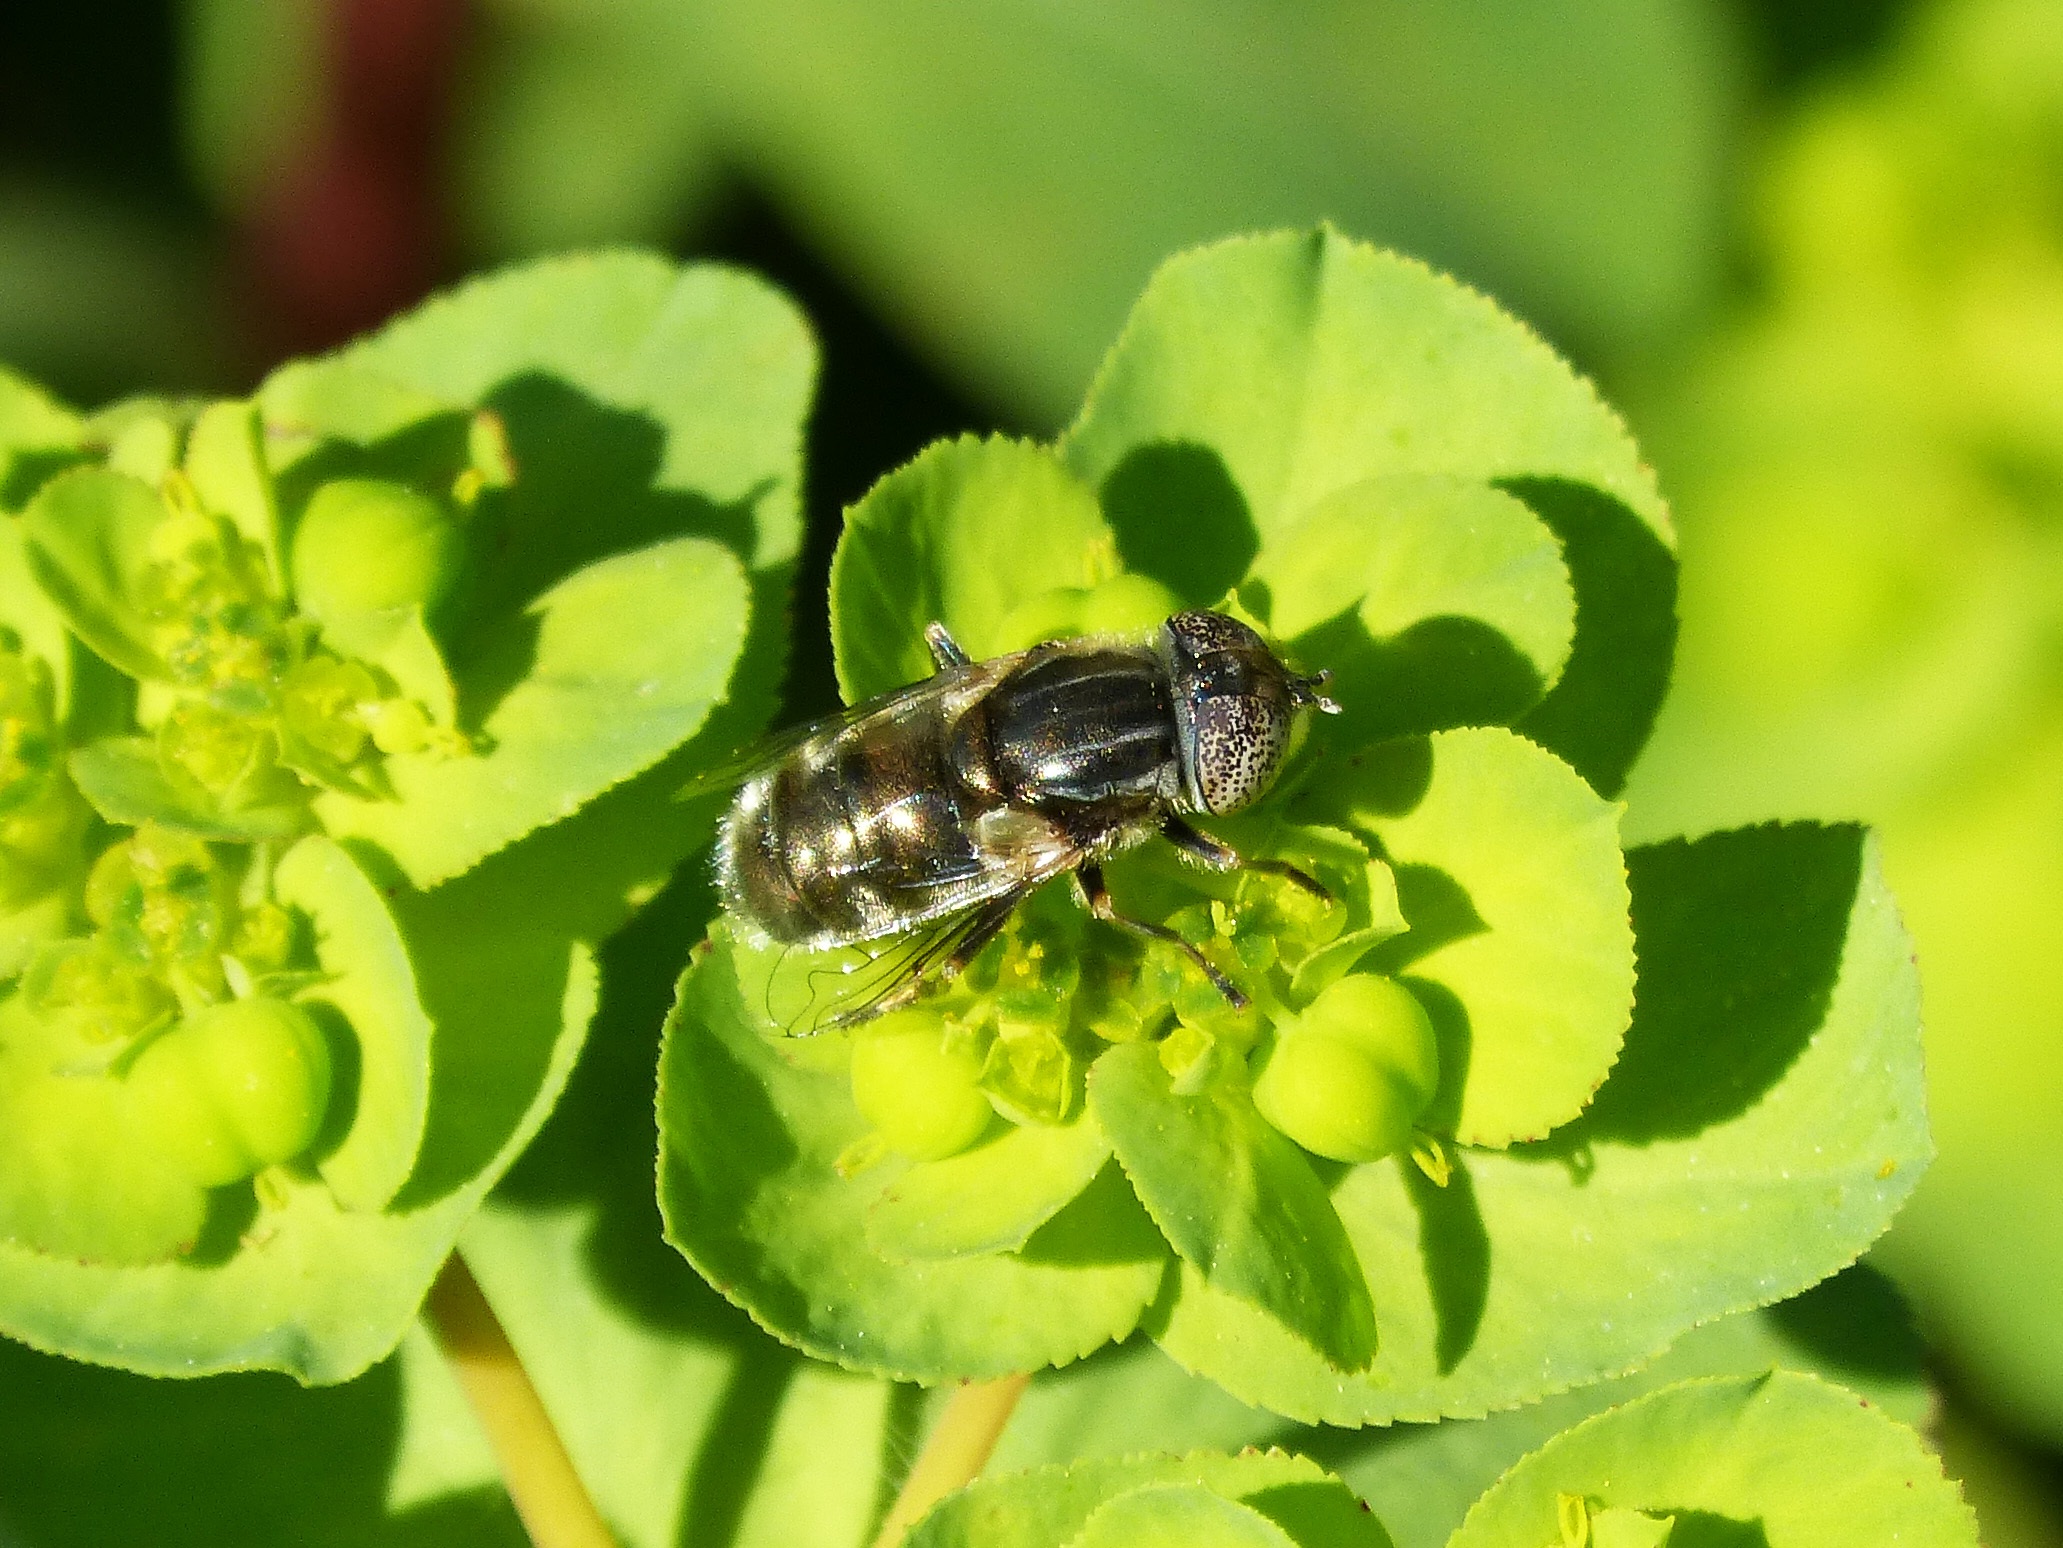
nature, photography, flower, green, insect, fauna, invertebrate, close up, hoverfly, bee, nectar, macro photography, honey bee, libar, leaf beetle, eyes compounds, membrane winged insect, pixelated eyes bee